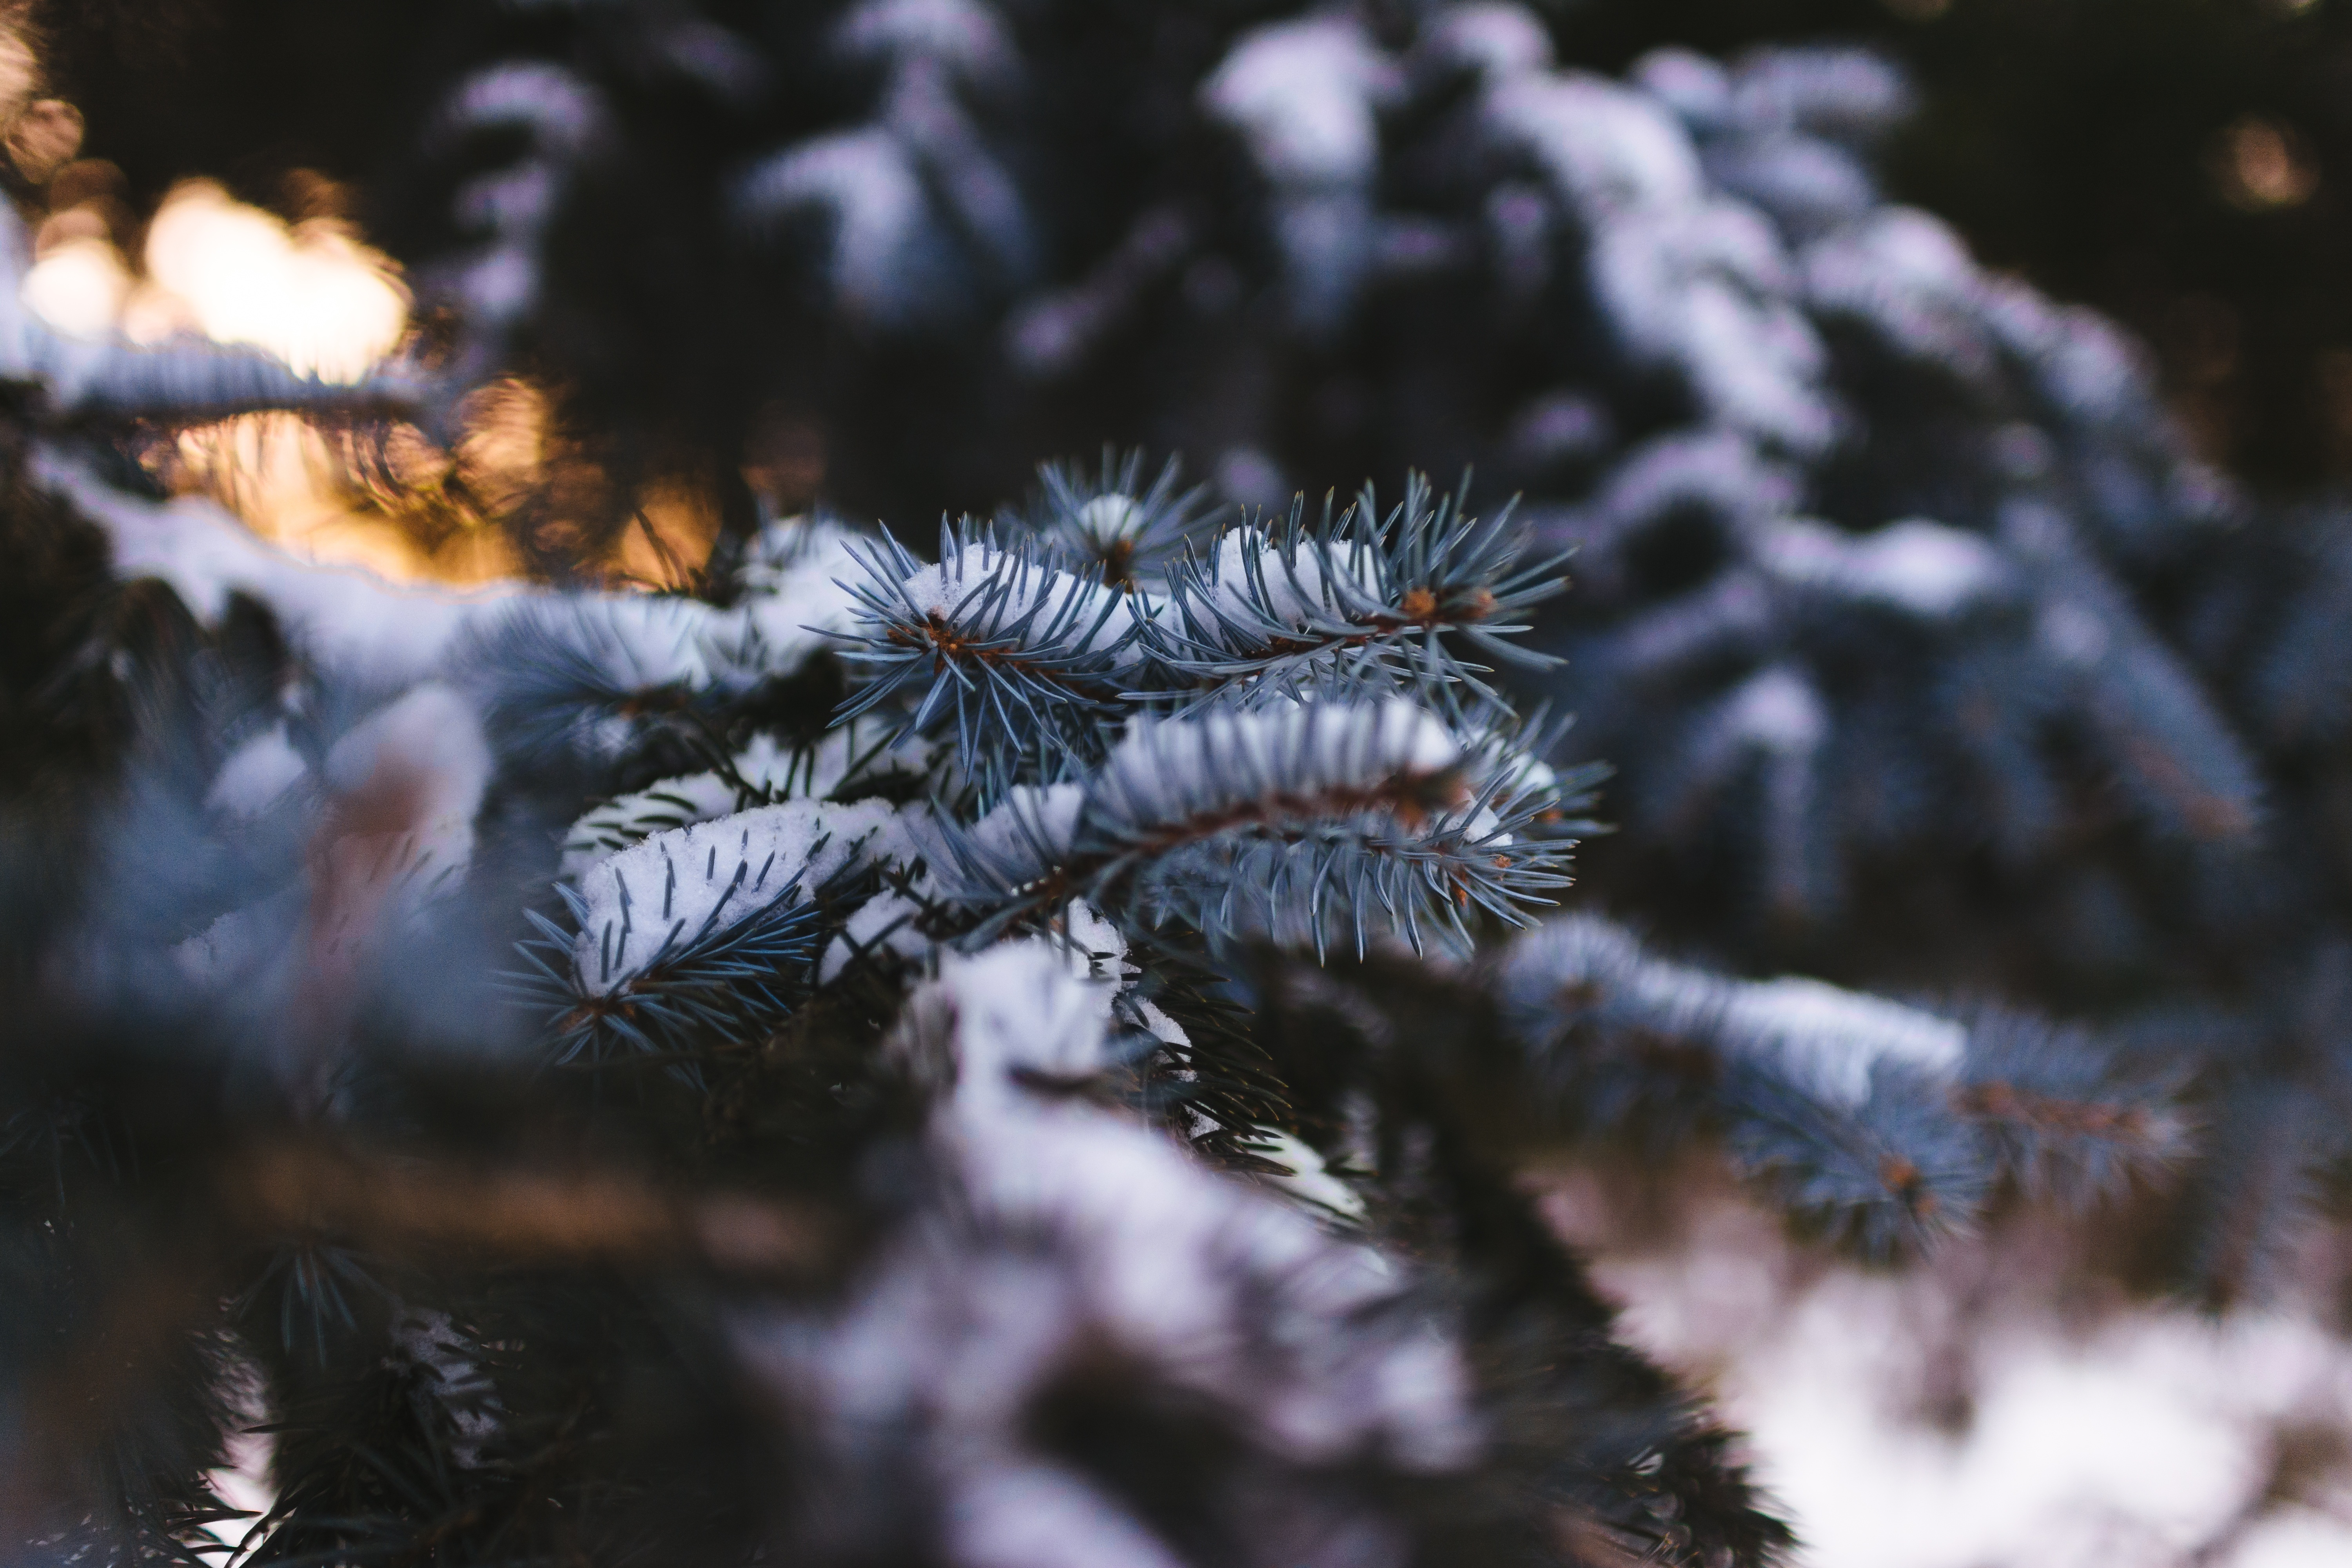
tree, nature, branch, snow, cold, winter, needle, plant, leaf, flower, frost, pine, ice, green, macro, autumn, weather, fir, season, close up, spruce, freezing, macro photography, pine needles, woody plant